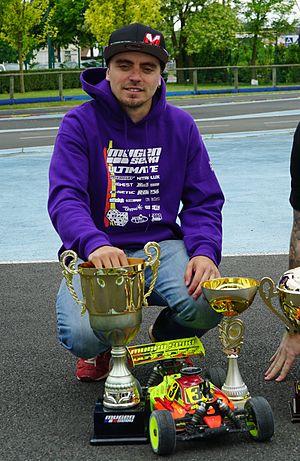
LOrs de la course radio-commandée de Reims.